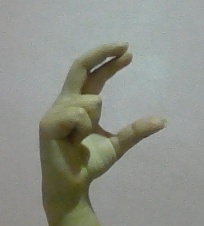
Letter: thal